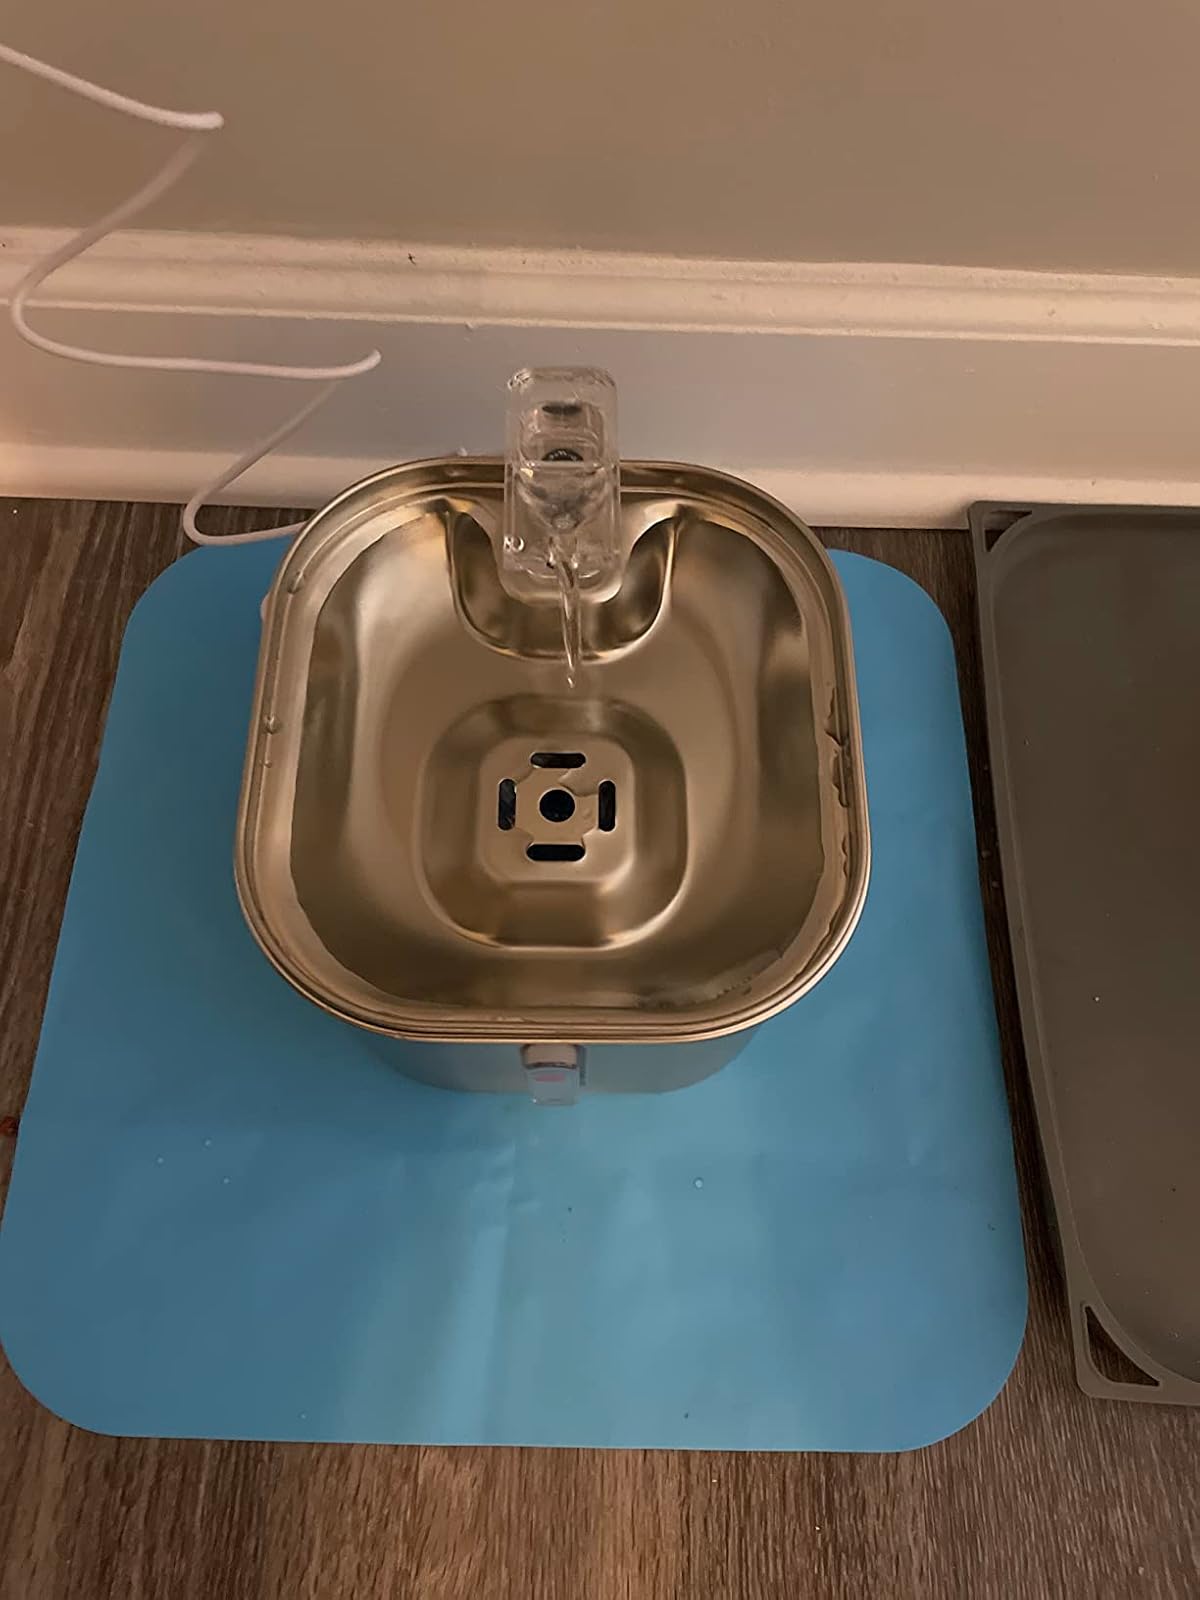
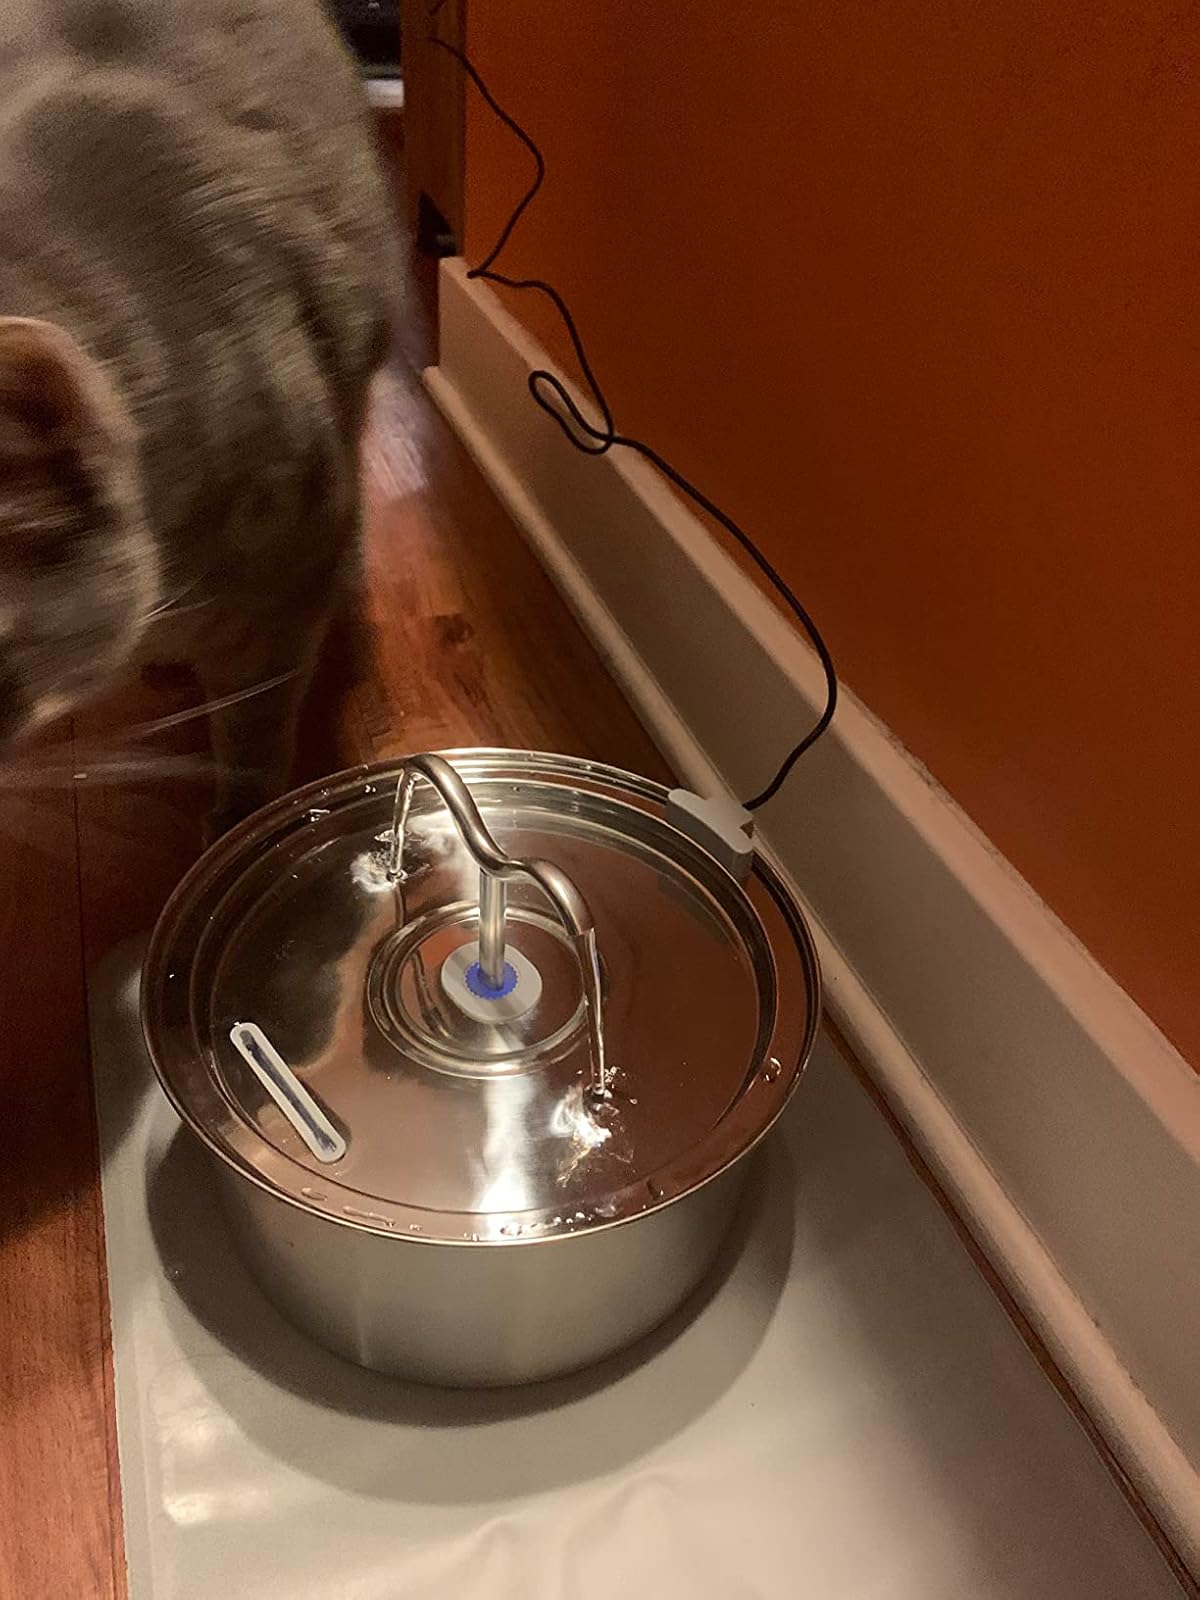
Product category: items_bowl
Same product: no